Farman Sport

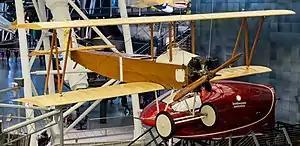
Farman Sport at the Udvar Hazy Center

The Farman FF 65 Sport is a French built light biplane, with a single engine and tandem seats, intended for sport and touring. First flown in 1919, it achieved modest sales at home and abroad in the early 1920s. Two unusual modifications produced a biplane glider and a low aspect ratio parasol wing machine.